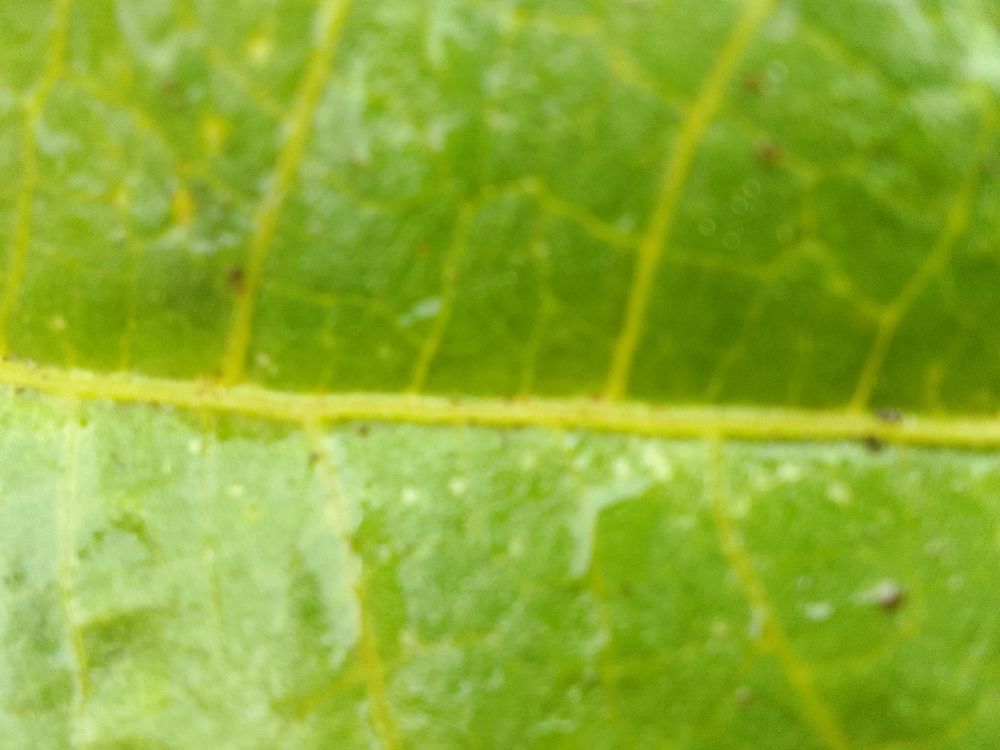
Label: healthy